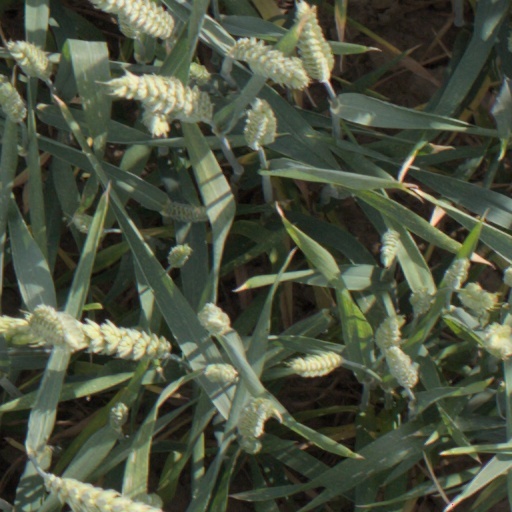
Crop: wheat